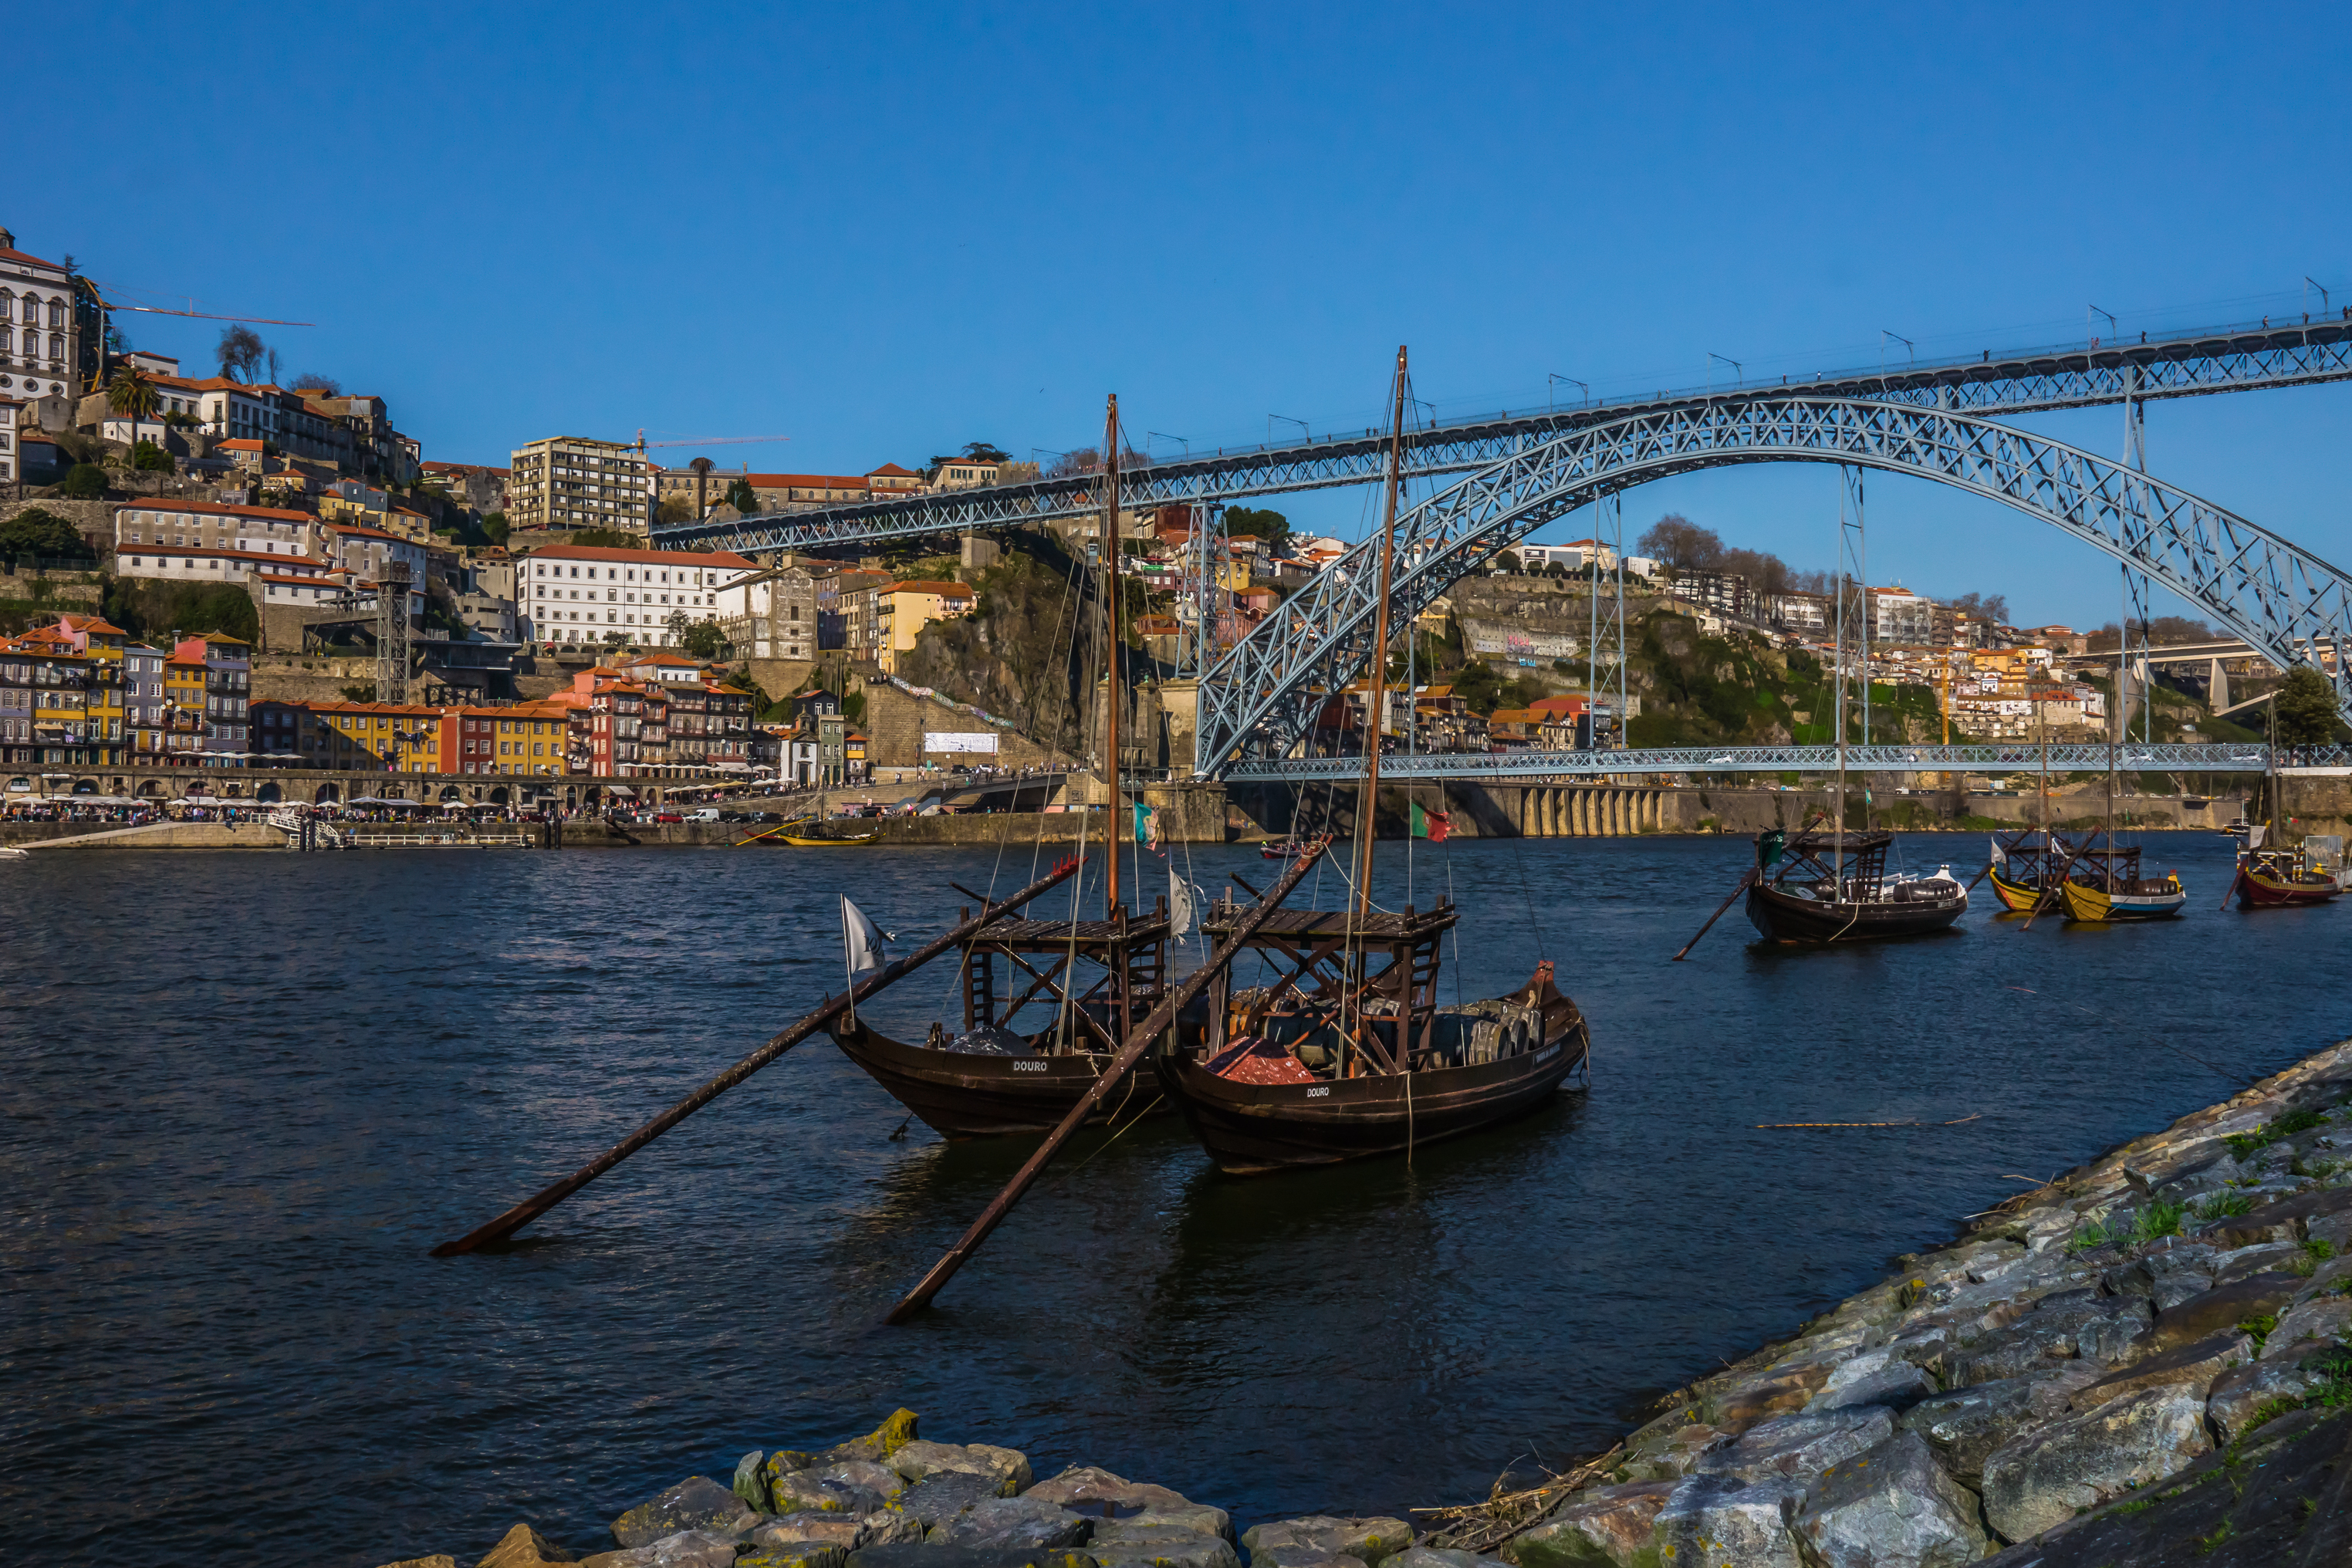
landscape, sea, coast, boat, bridge, river, photo, vehicle, bay, harbor, port, waterway, boating, portugal, rioduero, paisajes, channel, watercraft, a77, porto, g, ggl1, gaby1, xovesphoto, sonya77, xelodegalicia, oporto, gabrielcoru a, r odouro